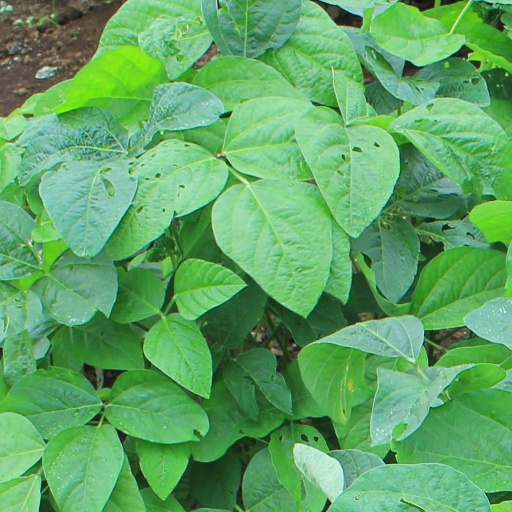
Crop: soybean